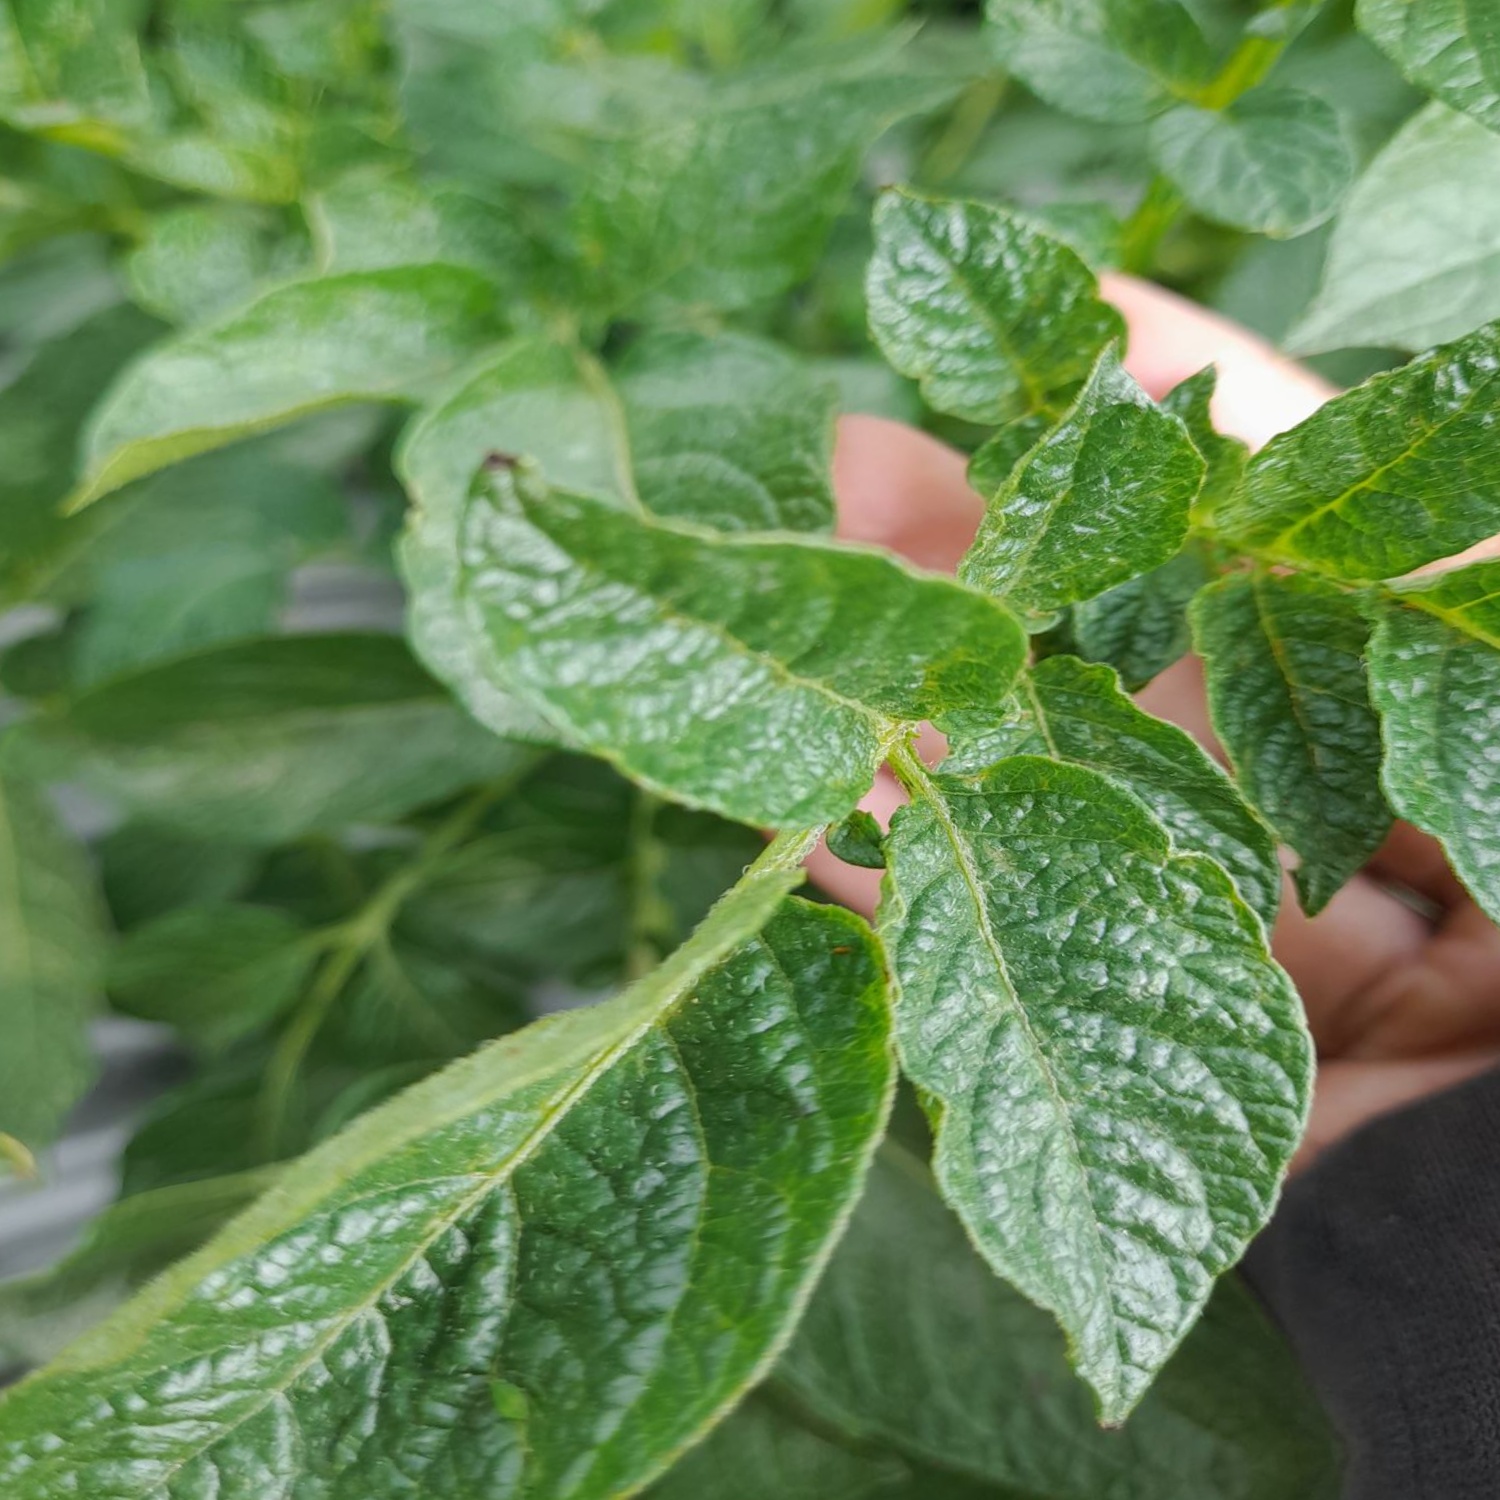
Etiqueta: Virus